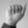
ASL letter: A